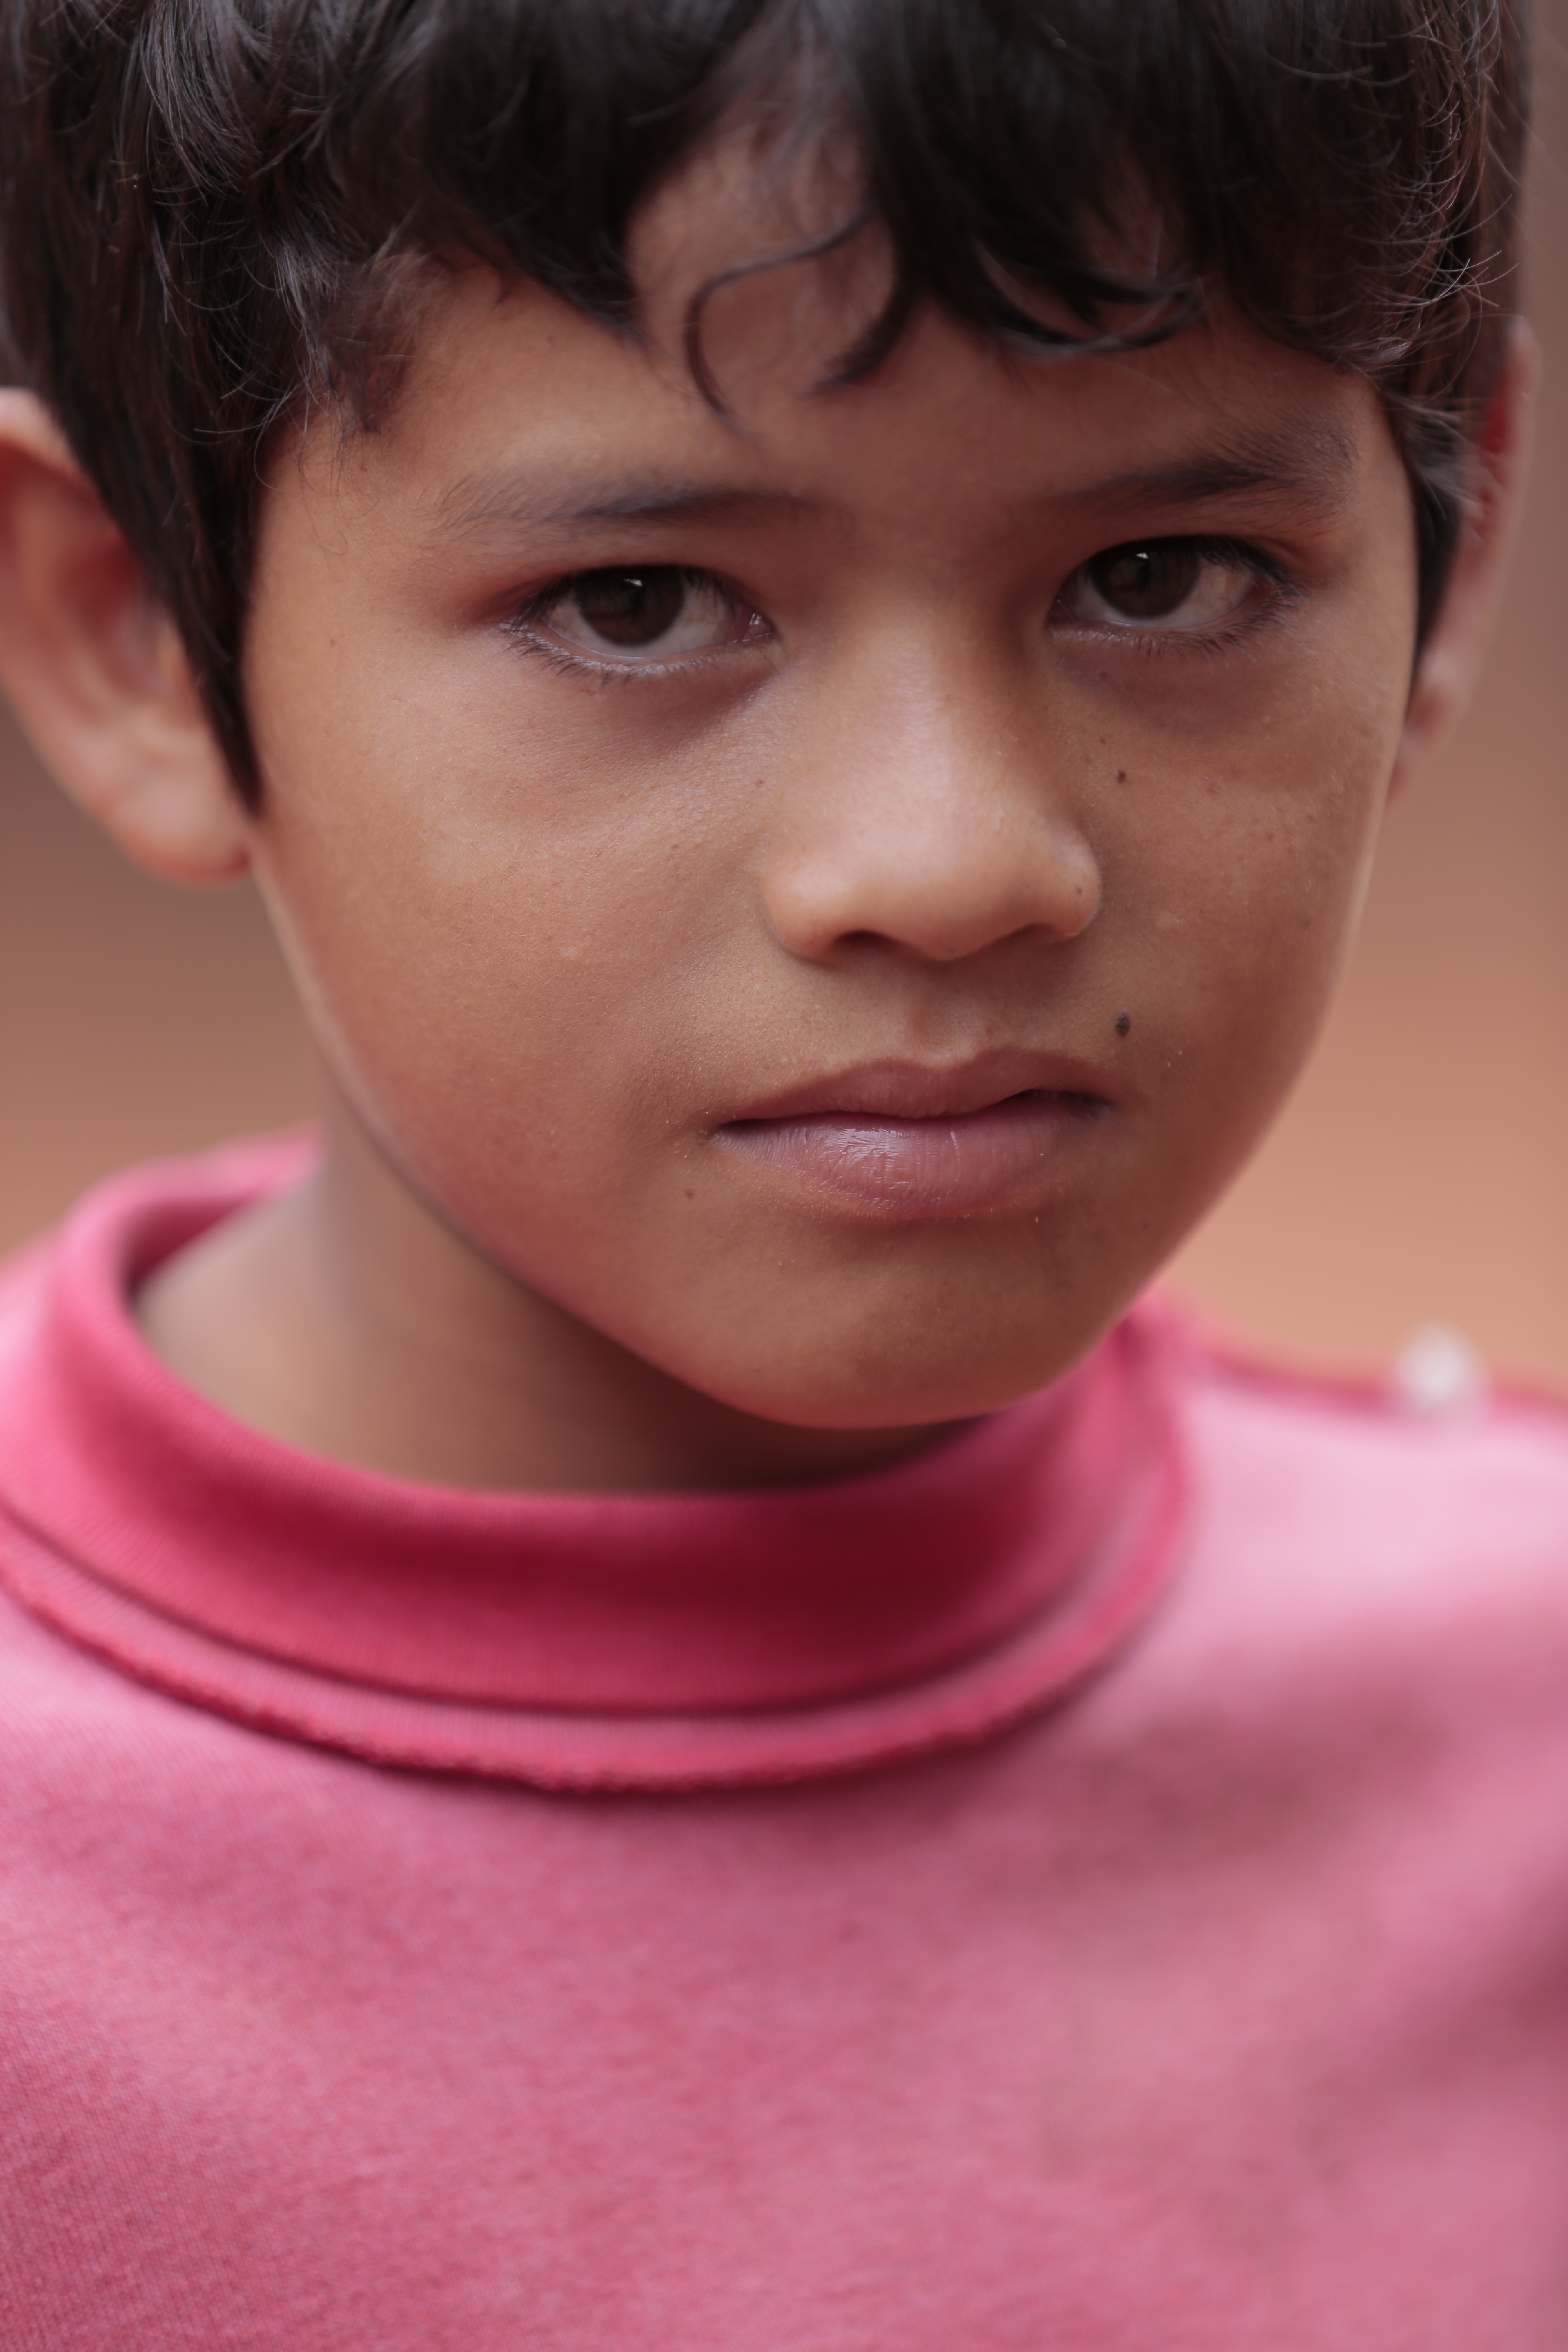
person, people, girl, woman, hair, photography, boy, male, portrait, model, red, color, brown, think, child, lady, pink, facial expression, lip, hairstyle, smile, life, mouth, close up, face, worker, nose, eyes, inside, cheek, infant, toddler, eye, head, look, skin, beauty, poverty, organ, faces, emotion, seriously, photo shoot, reflective look, peasant crops, seriousness, portrait photography, morocho